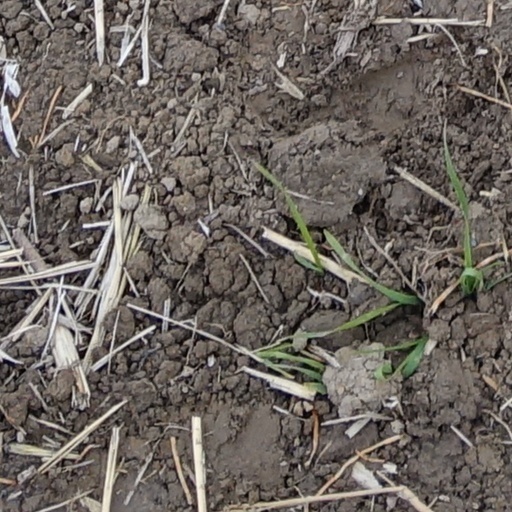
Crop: wheat